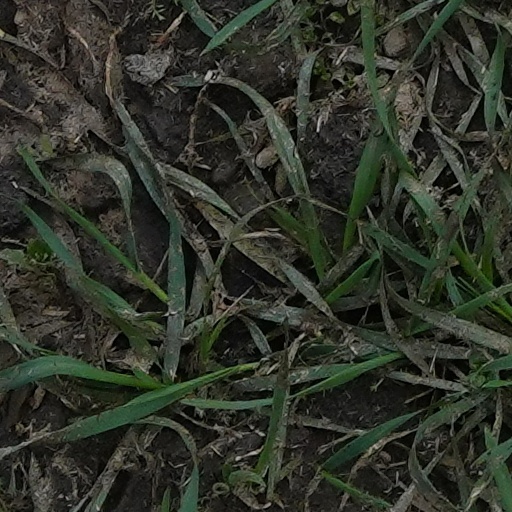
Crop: wheat